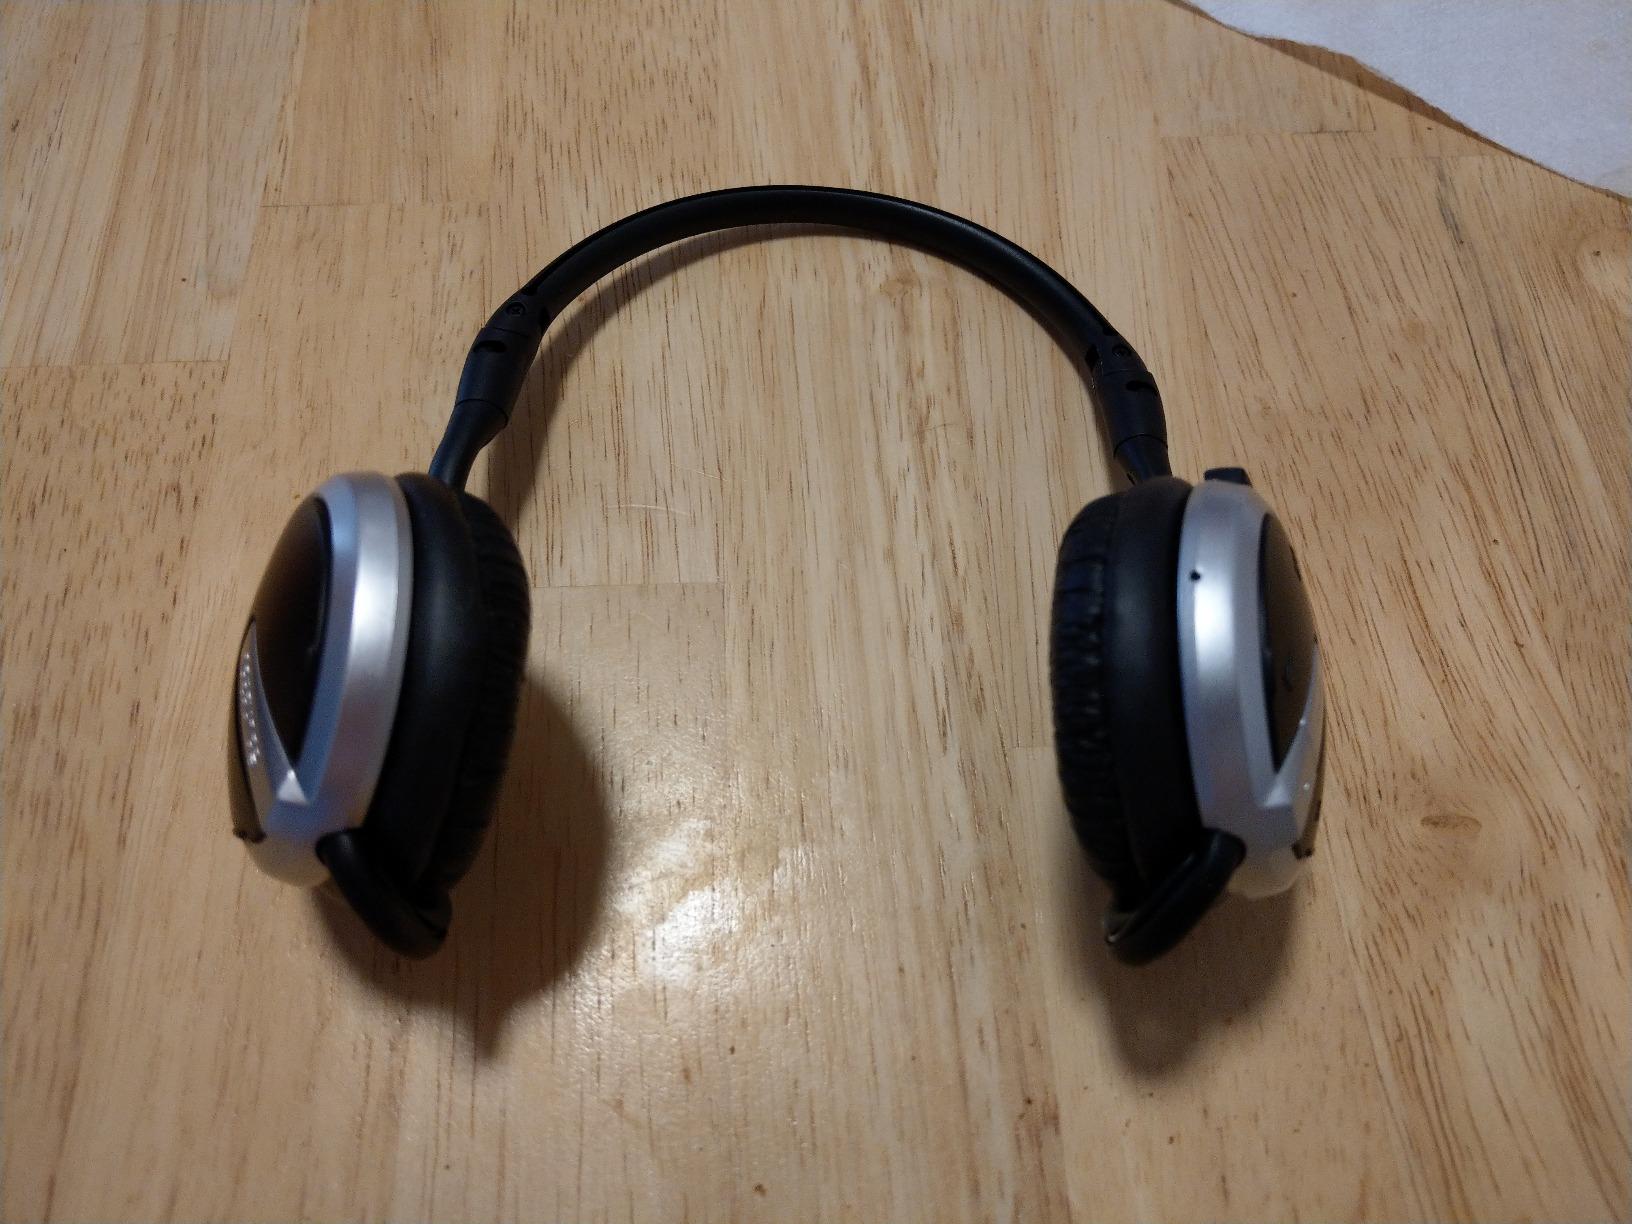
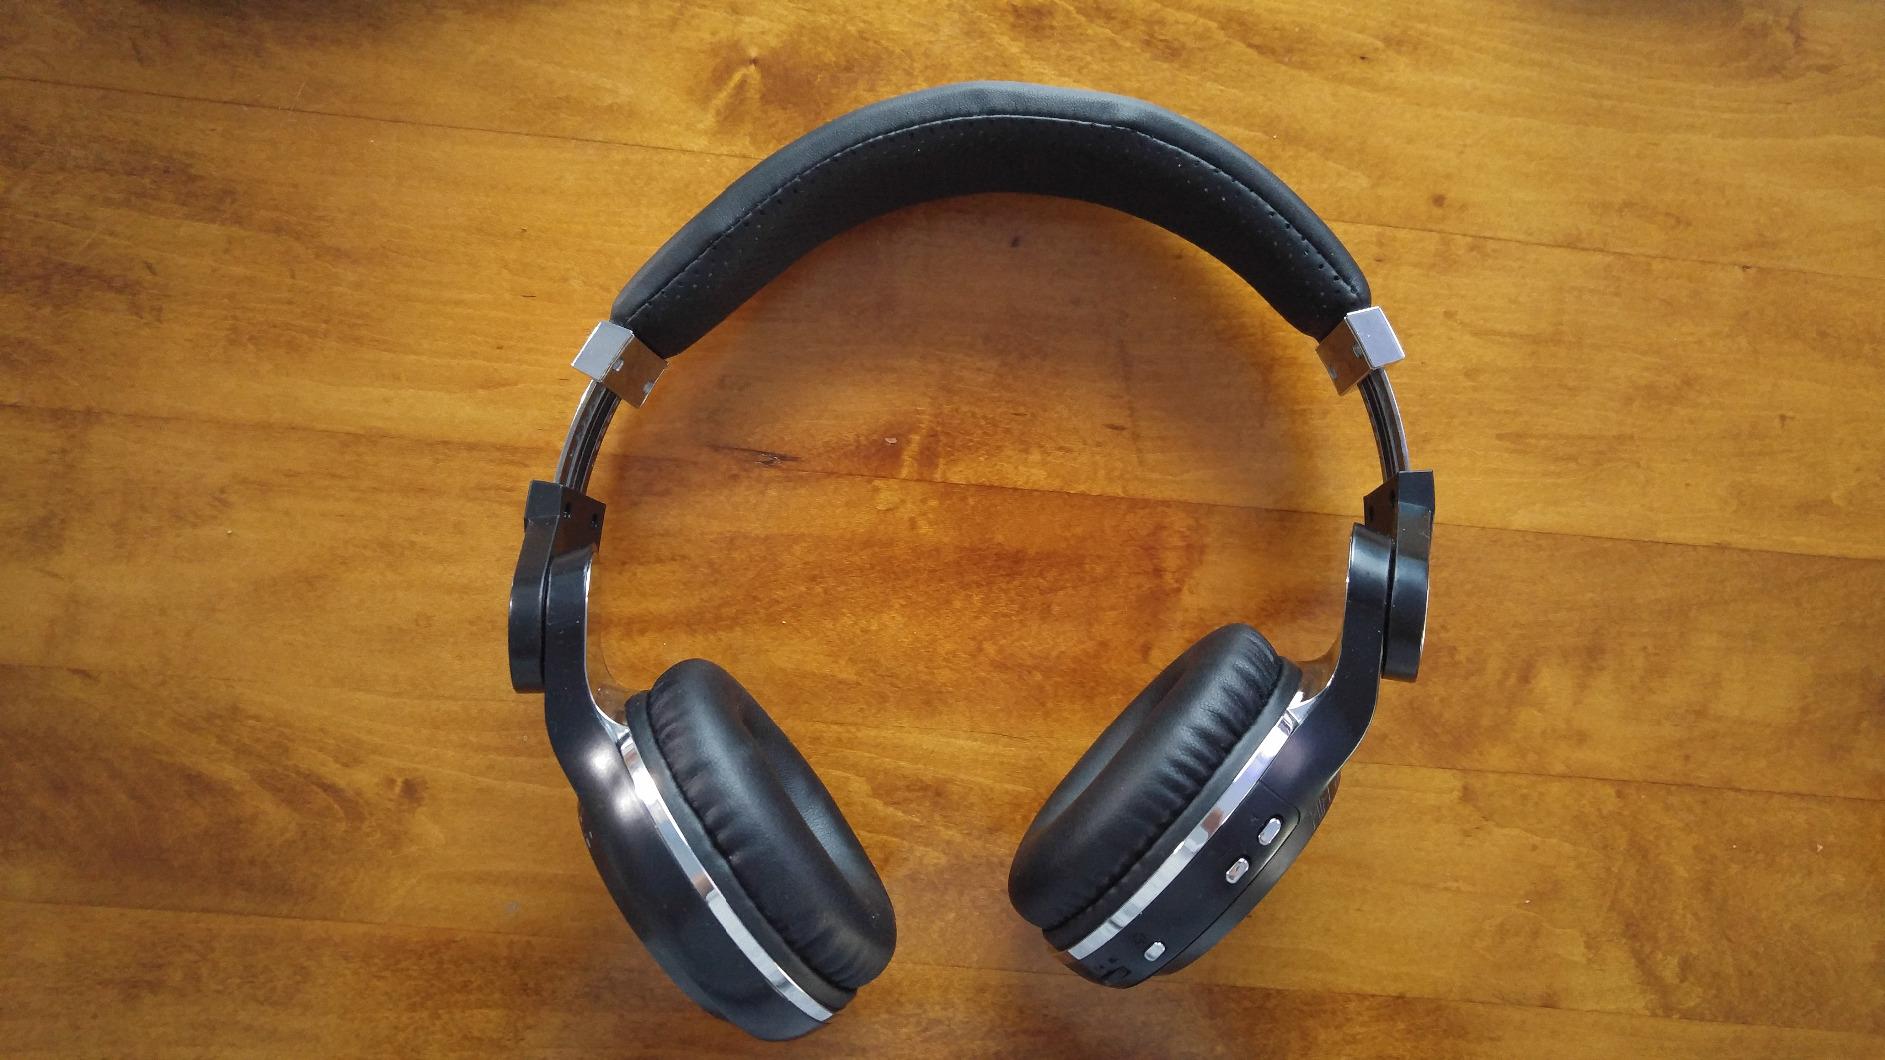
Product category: headphones
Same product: no